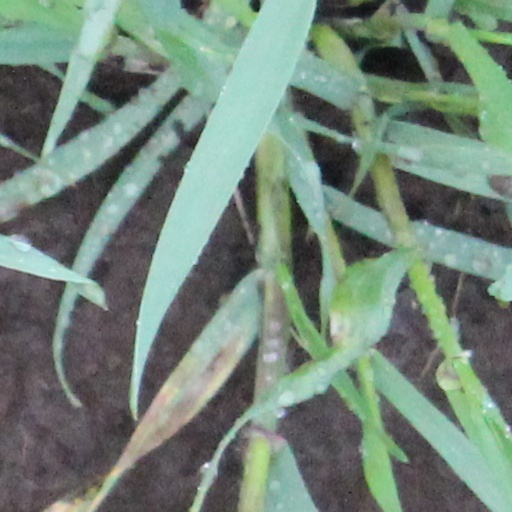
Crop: wheat